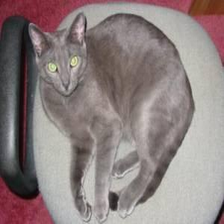
Species: cat
Breed: Russian Blue